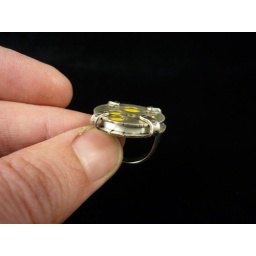
A curve in the roads street sign sandwiched between sterling silver.